Dinny Allen

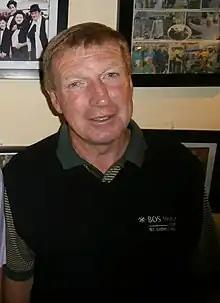
Dinny Allen. Villa Maria. Waterville

Denis 'Dinny' Allen (born 9 August 1952) is a retired Gaelic football manager and former dual player. He played both hurling and Gaelic football with his local club Nemo Rangers and was a member of the Cork senior inter-county teams in both codes from 1972 until 1989. Allen is regarded as one of the greatest Gaelic footballers of all time.